Sequential game

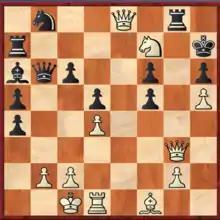
Chess is an example of a sequential game.

In game theory, a sequential game is defined as a game where one player selects their action before others, and subsequent players are informed of that choice before making their own decisions. This turn-based structure, governed by a time axis, distinguishes sequential games from simultaneous games, where players act without knowledge of others’ choices and outcomes are depicted in payoff matrices (e.g., rock-paper-scissors).